Ken "Snakehips" Johnson

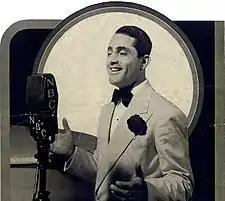
Al Bowlly, the singer who sometimes performed with the band, was killed a month after Johnson.

The band broke up with Johnson's death, devastated and traumatised. Al Bowlly, the singer who sometimes performed with the band, was killed in an air raid the month after Johnson; others moved on to work with other bands: Harry Parry, the Welsh band-leader, hired Deniz, de Souza and Wilkins for his Radio Rhythm Sextet, and Barriteau started a mixed swing orchestra in 1942. Hutchinson worked with the band-leader Geraldo for three years, before he formed another all-black band, the "All-Coloured Orchestra", or "All-Star Coloured Band", that comprised many members of Johnson's group, including Williams, Stephenson, Roberts, Appleton, de Souza, Deniz and Coleridge Goode. The musical historian Roberta Freund Schwartz writes that the movement of "surviving members ... arguably improved the overall sound of native jazz".